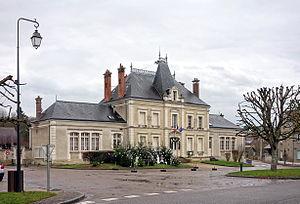
La mairie de Tanlay.
Tanlay est une commune française, située dans le département de l'Yonne, en région Bourgogne-Franche-Comté. Elle compte 998 habitants selon le dernier recensement de 2017.